123rd Operations Group

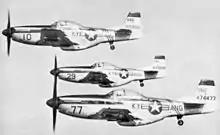
F-51Ds of the Kentucky Air National Guard

The group was redesignated 123d Fighter Group and allotted to the National Guard on 24 May 1946. It was organized at Standiford Field, Louisville, Kentucky, and was extended federal recognition on 28 September 1947. Upon mobilization, he unit would be gained by Tenth Air Force of Continental Air Command. Upon activation, the group was assigned two of its former squadrons. The 165th Fighter Squadron (the former 368th Fighter Squadron) was located with group headquarters at Standiford Field and the 167th Fighter Squadron (the former 369th Fighter Squadron) was at Kanawha County Airport, West Virginia. The following year, the 156th Fighter Squadron at Morris Field, North Carolina was assigned as the group's third operational squadron. The group was again equipped with Mustangs. Administrative and logistics support for the group was supplied by the 223d Air Service Group, which had detachments at each operational squadron's location. In 1949, the unit earned its first Spaatz Trophy, an award given each year to the premier Air National Guard flying unit.